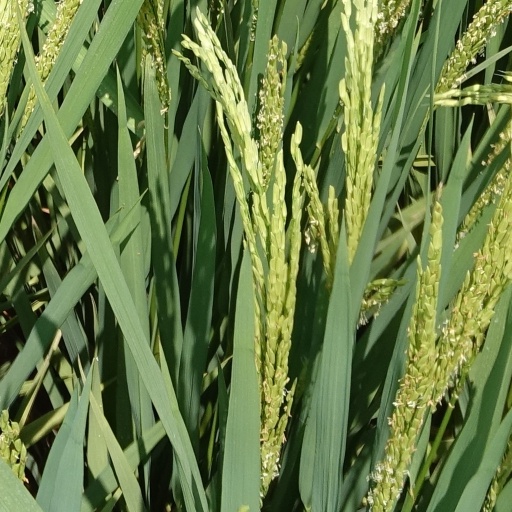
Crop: rice